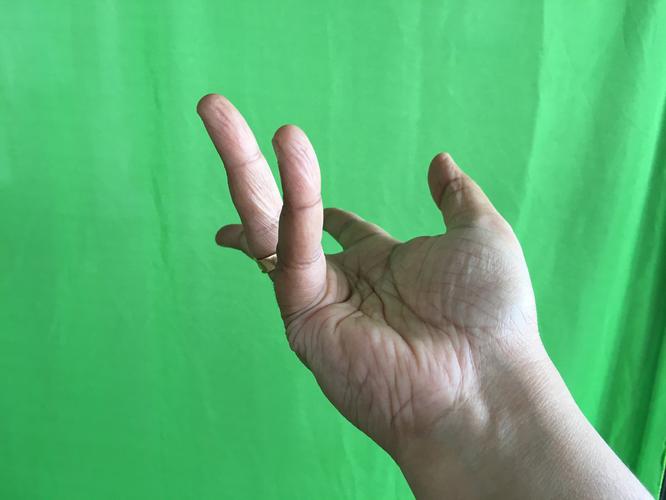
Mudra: Alapadmam
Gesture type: single_hand